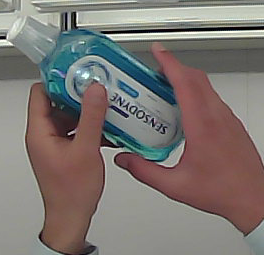
Product: sensodyne_mouthwash